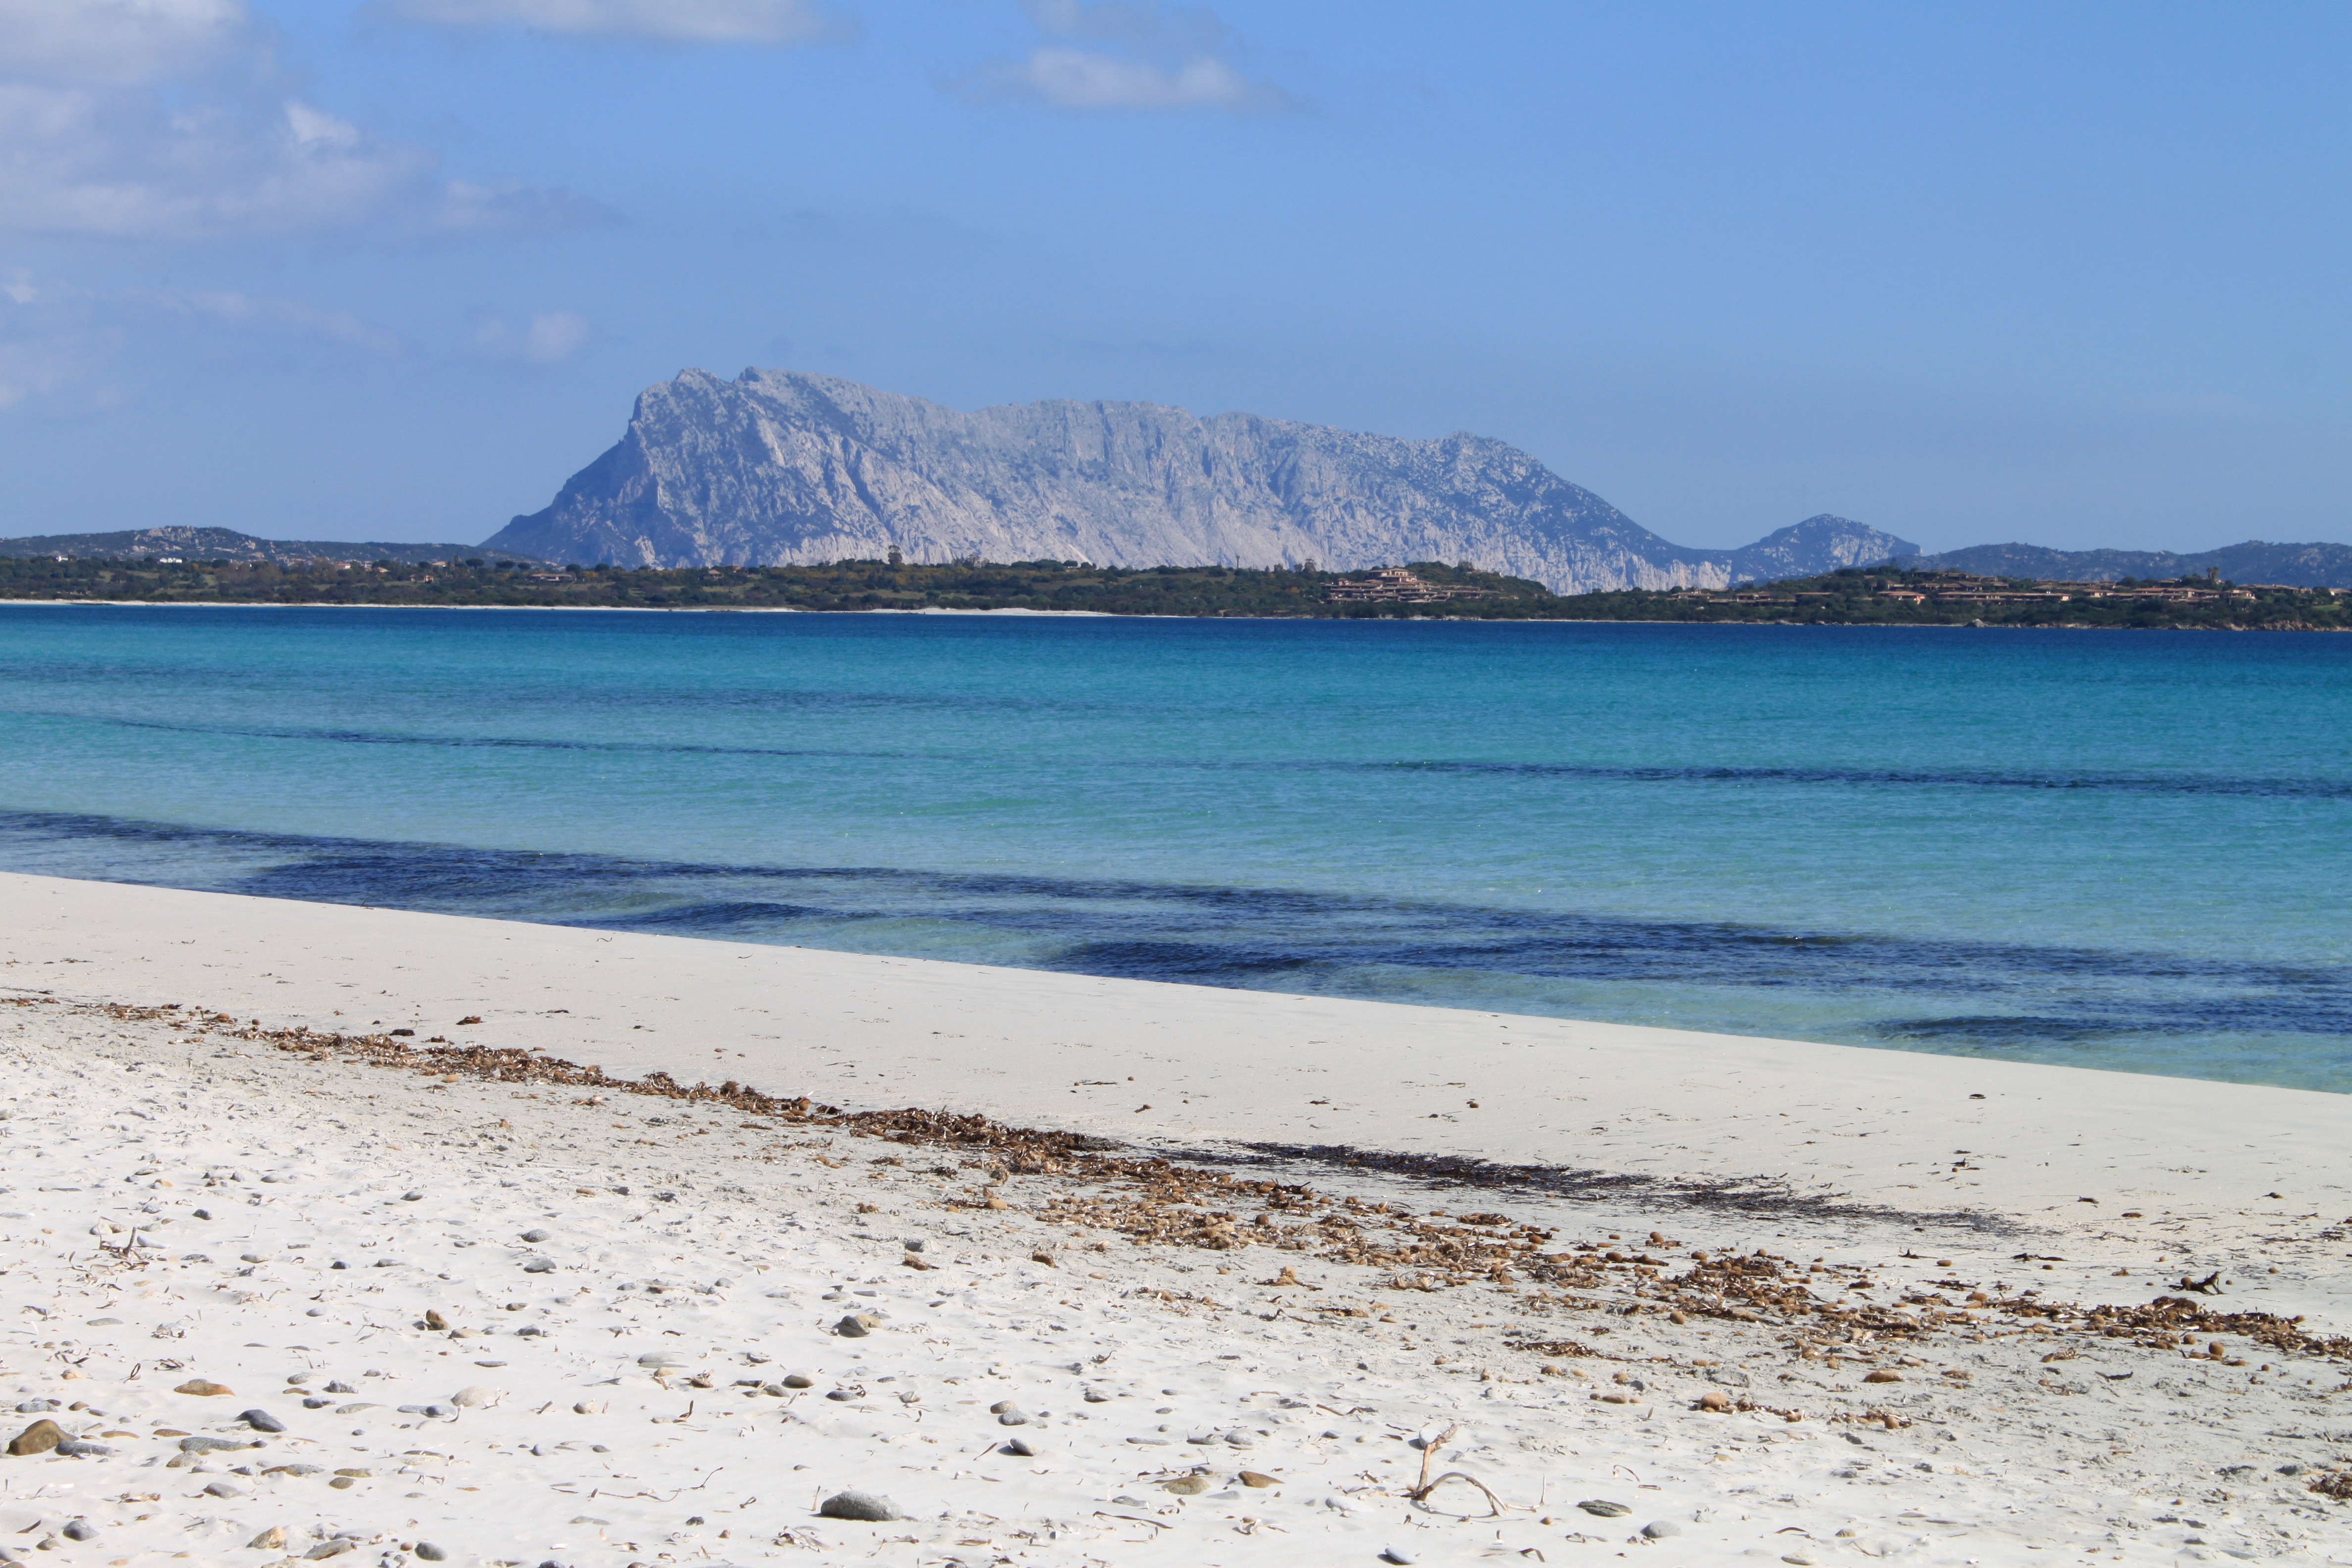
beach, landscape, sea, coast, water, sand, ocean, horizon, shore, wave, vacation, lagoon, bay, island, body of water, cape, sardinia, wind wave, tavolara